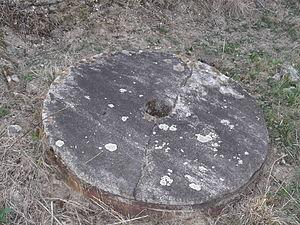
Meule du moulin d'Uzan
Uzan est une commune française du Béarn, située dans le département des Pyrénées-Atlantiques, en région Nouvelle-Aquitaine.